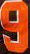
Number: 9